One Astor Plaza

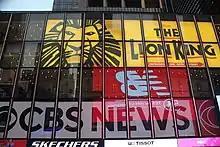
Studios at base

Mayor Lindsay attended the groundbreaking ceremony for One Astor Plaza on October 10, 1968. One Astor Plaza was one of 23 major office projects underway in New York City at the time. During excavation, the contractors bored holes up to deep, then placed dynamite sticks in the holes, covering the openings with blasting mats before detonating the dynamite. As part of an agreement with the Shubert Organization, the blasts did not occur when there were matinee performances at the Shubert Theatre and other nearby theaters. The 1,562-seat movie theater was leased in January 1969 by Walter Reade, who also planned to operate the fourth through ninth floors of offices. Fawcett Publications signed a long-term lease for three floors in One Astor Plaza that February, followed the next month by Quality Bakers of America's lease of two floors. Work on One Astor Plaza temporarily stopped in July 1969 due to a labor strike.